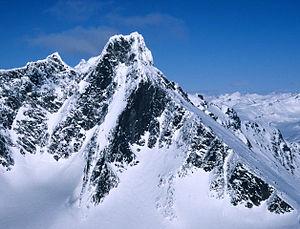
Le Storen ou Store Skagastølstind est une montagne norvégienne de 2 405 mètres d'altitude. C'est le point culminant du massif Hurrungane, et une montagne populaire pour les amateurs d'alpinisme.